Danses gothiques

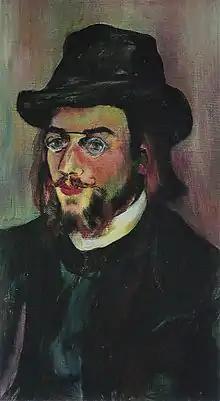

The Danses gothiques ("Gothic Dances") is an 1893 piano composition by Erik Satie, one of the works of his "Rosicrucian" or "mystic" period. It was published posthumously in 1929. A performance lasts around 12 minutes.